Hopfner HS-10/32

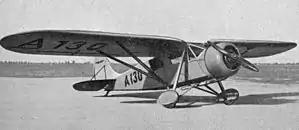

The Hopfner HS-10/32 was a utility aircraft built in Austria in the early 1930s. It was a conventional, high-wing, strut-braced cabin monoplane derived from Hopfner's series of parasol-wing light aircraft that began with the HS-5/28. Three examples (including the single prototype) flew in late 1932 under the designation HS-10/32, followed by a single example of the improved HS-10/33 the following year, a generally similar aircraft with revised ailerons. The HS-10/33 was eventually purchased by the Austrian Air Force to use as a liaison machine.